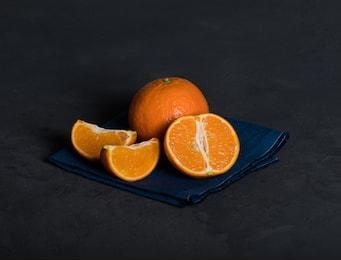
Label: mandarine